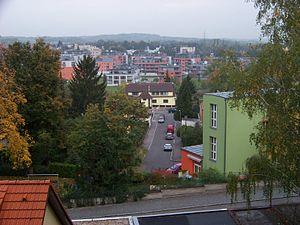
Liboc est un quartier pragois situé dans le nord-ouest de la capitale tchèque, appartenant à l'arrondissement de Prague 6, d'une superficie de 425,0 hectares est un quartier de Prague. En 2018, la population était de 5 079 habitants.